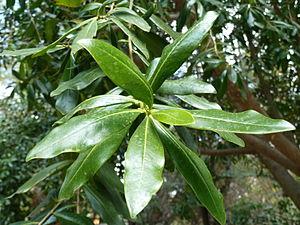
La section Ligustroides rassemble des plantes appartenant au sous-genre Olea et au genre Olea. Le travail de révision de P.S. Green a réorganisé complètement la taxonomie du genre Olea lesquelles sont reprises par des publications récentes. Le type est Olea capensis L.